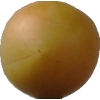
Label: cherry_wax